Computer engineering

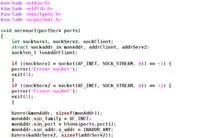
Source code written in the C programming language

Computer engineers work in coding, applied cryptography, and information protection to develop new methods for protecting various information, such as digital images and music, fragmentation, copyright infringement and other forms of tampering by, for example, digital watermarking.